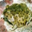
Label: frog